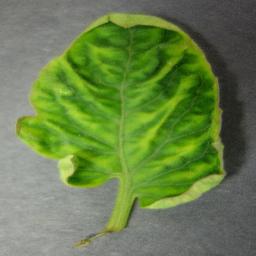
Label: Tomato___Tomato_Yellow_Leaf_Curl_Virus